Munzee

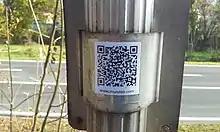
Munzee on the back of a traffic sign

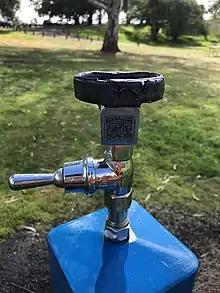
Greenie on a drinking tap, Brimbank Park

Munzees can consist of any material; they must have at minimum a QR-code and physically meet the conditions of the location (waterproof, weatherproof, etc.). Munzees either can be self-generated and printed or be purchased via the web store or through authorised distributors. Virtual Munzees can be purchased from the web store, or in-app.